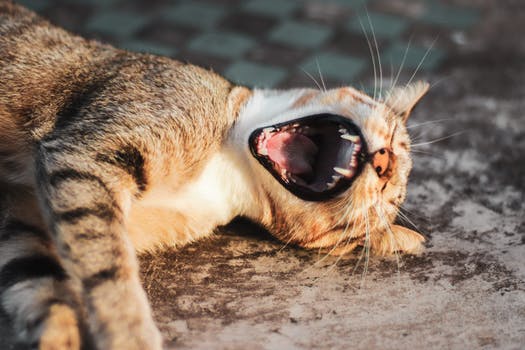
Label: No Watermark